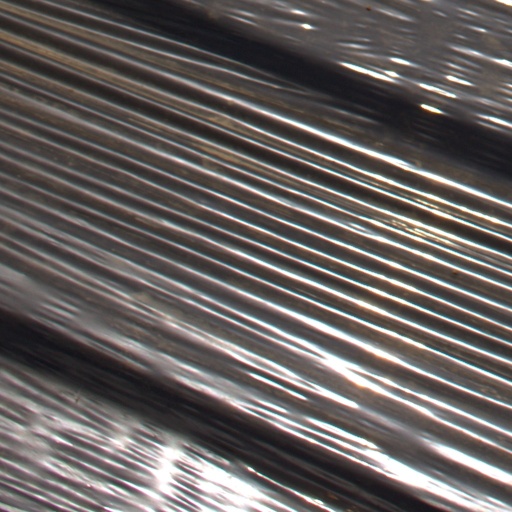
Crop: Jerusalem artichoke